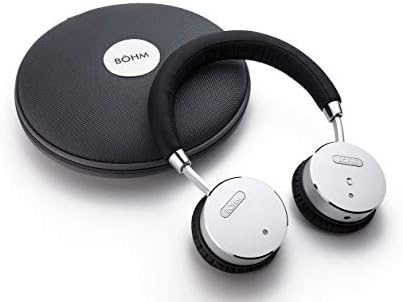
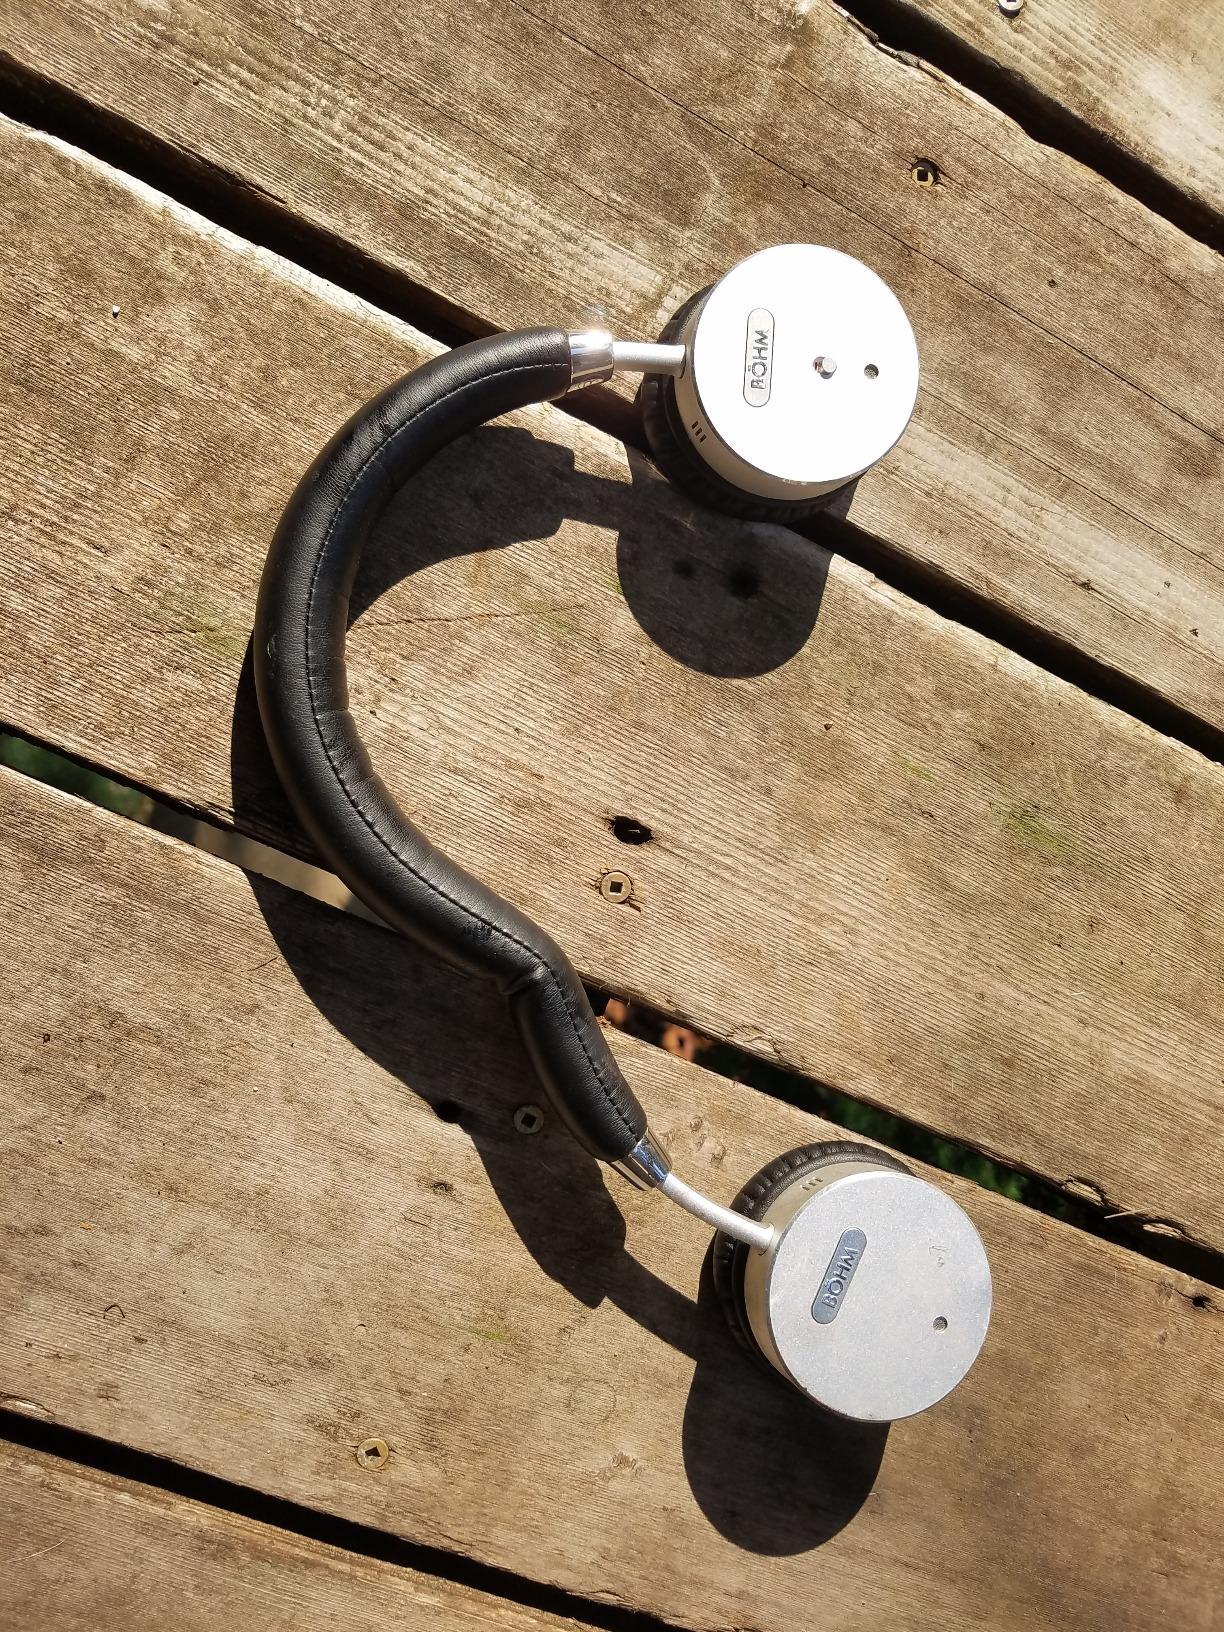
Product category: headphones
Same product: yes